Garre language

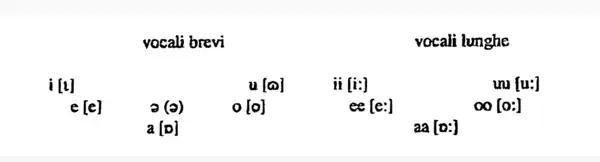
Long and short vowel

The phonological status of ‘ə’ and problematic and the situation in Garre. appears in many ways similar to that of the Maay described by Saeed (1982; 7). In particular, the question is whether ə should be considered a phoneme or the result of short vowel reduction rules. Not without doubts, we will consider "e" - historically derived certainly from the reduction of short vowels - as a phonological in